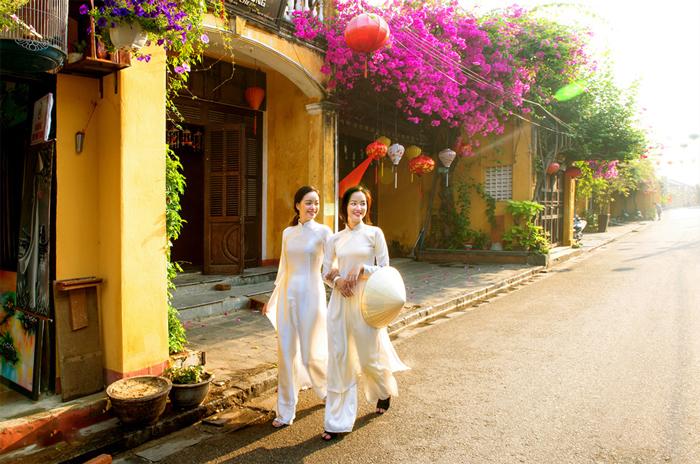
có hai cô gái mặc áo dài đang sải bước trên đường